Saltillo tile

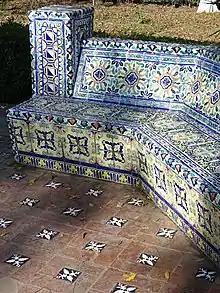
Saltillo tile in the historic city center of Saltillo

Saltillo tile is a type of terracotta tile that originates in Saltillo, Coahuila, Mexico. It is one of the two most famous products of the city, the other being multicolored woven "sarapes" typical of the region. Saltillo-type tiles are now manufactured at many places in Mexico, and high-fire "Saltillo look" tiles, many from Italy, compete with the terracotta originals.